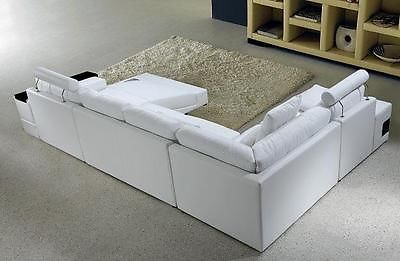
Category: sofa